Mississippi Department of Education

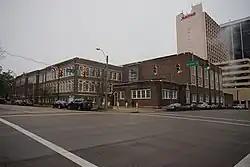
The former Central High School, the MDE headquarters building in Jackson, Mississippi

The Mississippi Department of Education (MDE) is the state education agency of Mississippi. It is headquartered in the former Central High School Building at 359 North West Street in Jackson.